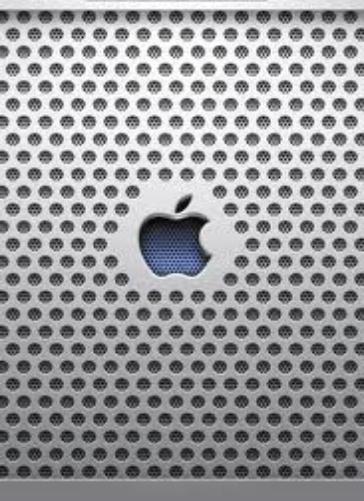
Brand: iPhone-2
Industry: Electronic